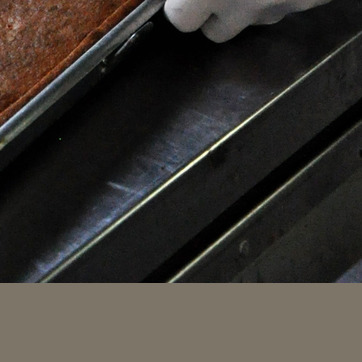
Material: metal